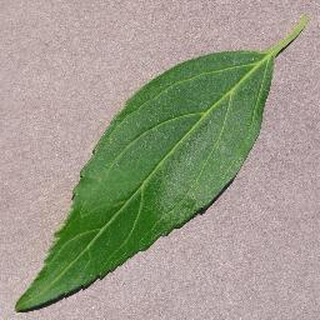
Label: healthy_cherry